Civilization (film)

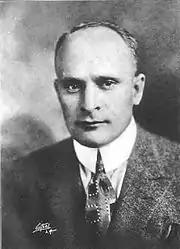
C. Gardner Sullivan wrote the initial outline for "Civilization" on Easter Sunday 1915.

The film opens with the outbreak of a war in the previously peaceful kingdom of Wredpryd. Count Ferdinand is the inventor of a new submarine who is assigned to command the new ship in battle. The King of Wredpryd orders the Count to sink the "ProPatria" ("for my country"), a civilian ship that is believed to be carrying munitions as well as civilian passengers. In his mind's eye, the Count sees a vision of what would happen if he sent a torpedo crashing into the liner, and he recoils. He refuses to follow his orders, saying he is "obeying orders -- from a Higher Power." Realizing his crew will carry out the orders, the Count fights with the crew and blows up his submarine, sending it to the bottom of the sea.